Mignon Talbot

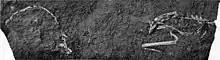
"Podokesaurus" fossil found and described by Talbot, the first non-bird dinosaur named by a woman

Talbot is the only known discoverer of fossils of the dinosaur "Podokesaurus holyokensis," which she found near Mount Holyoke college where she was a professor. The location was by the Connecticut River between two outcroppings of mountains in a bed of sandstone. During a meeting at the Paleontological Society in December 1910, the dinosaur was first labelled as a herbivore by Talbot. As her research continued she subsequently identified the creature as theropod, in collaboration with Yale University professor Richard Swan Lull. A colleague of Lull, Friedrich von Huene, moved "Podokesaurus holyokensis" to a new family based on a genus. The specimen was formally described in June 1911 by Talbot, who thereby became the first woman to discover and name a non-bird dinosaur.